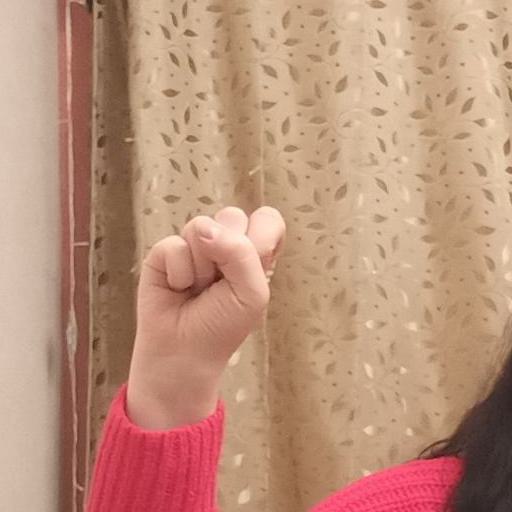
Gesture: fist